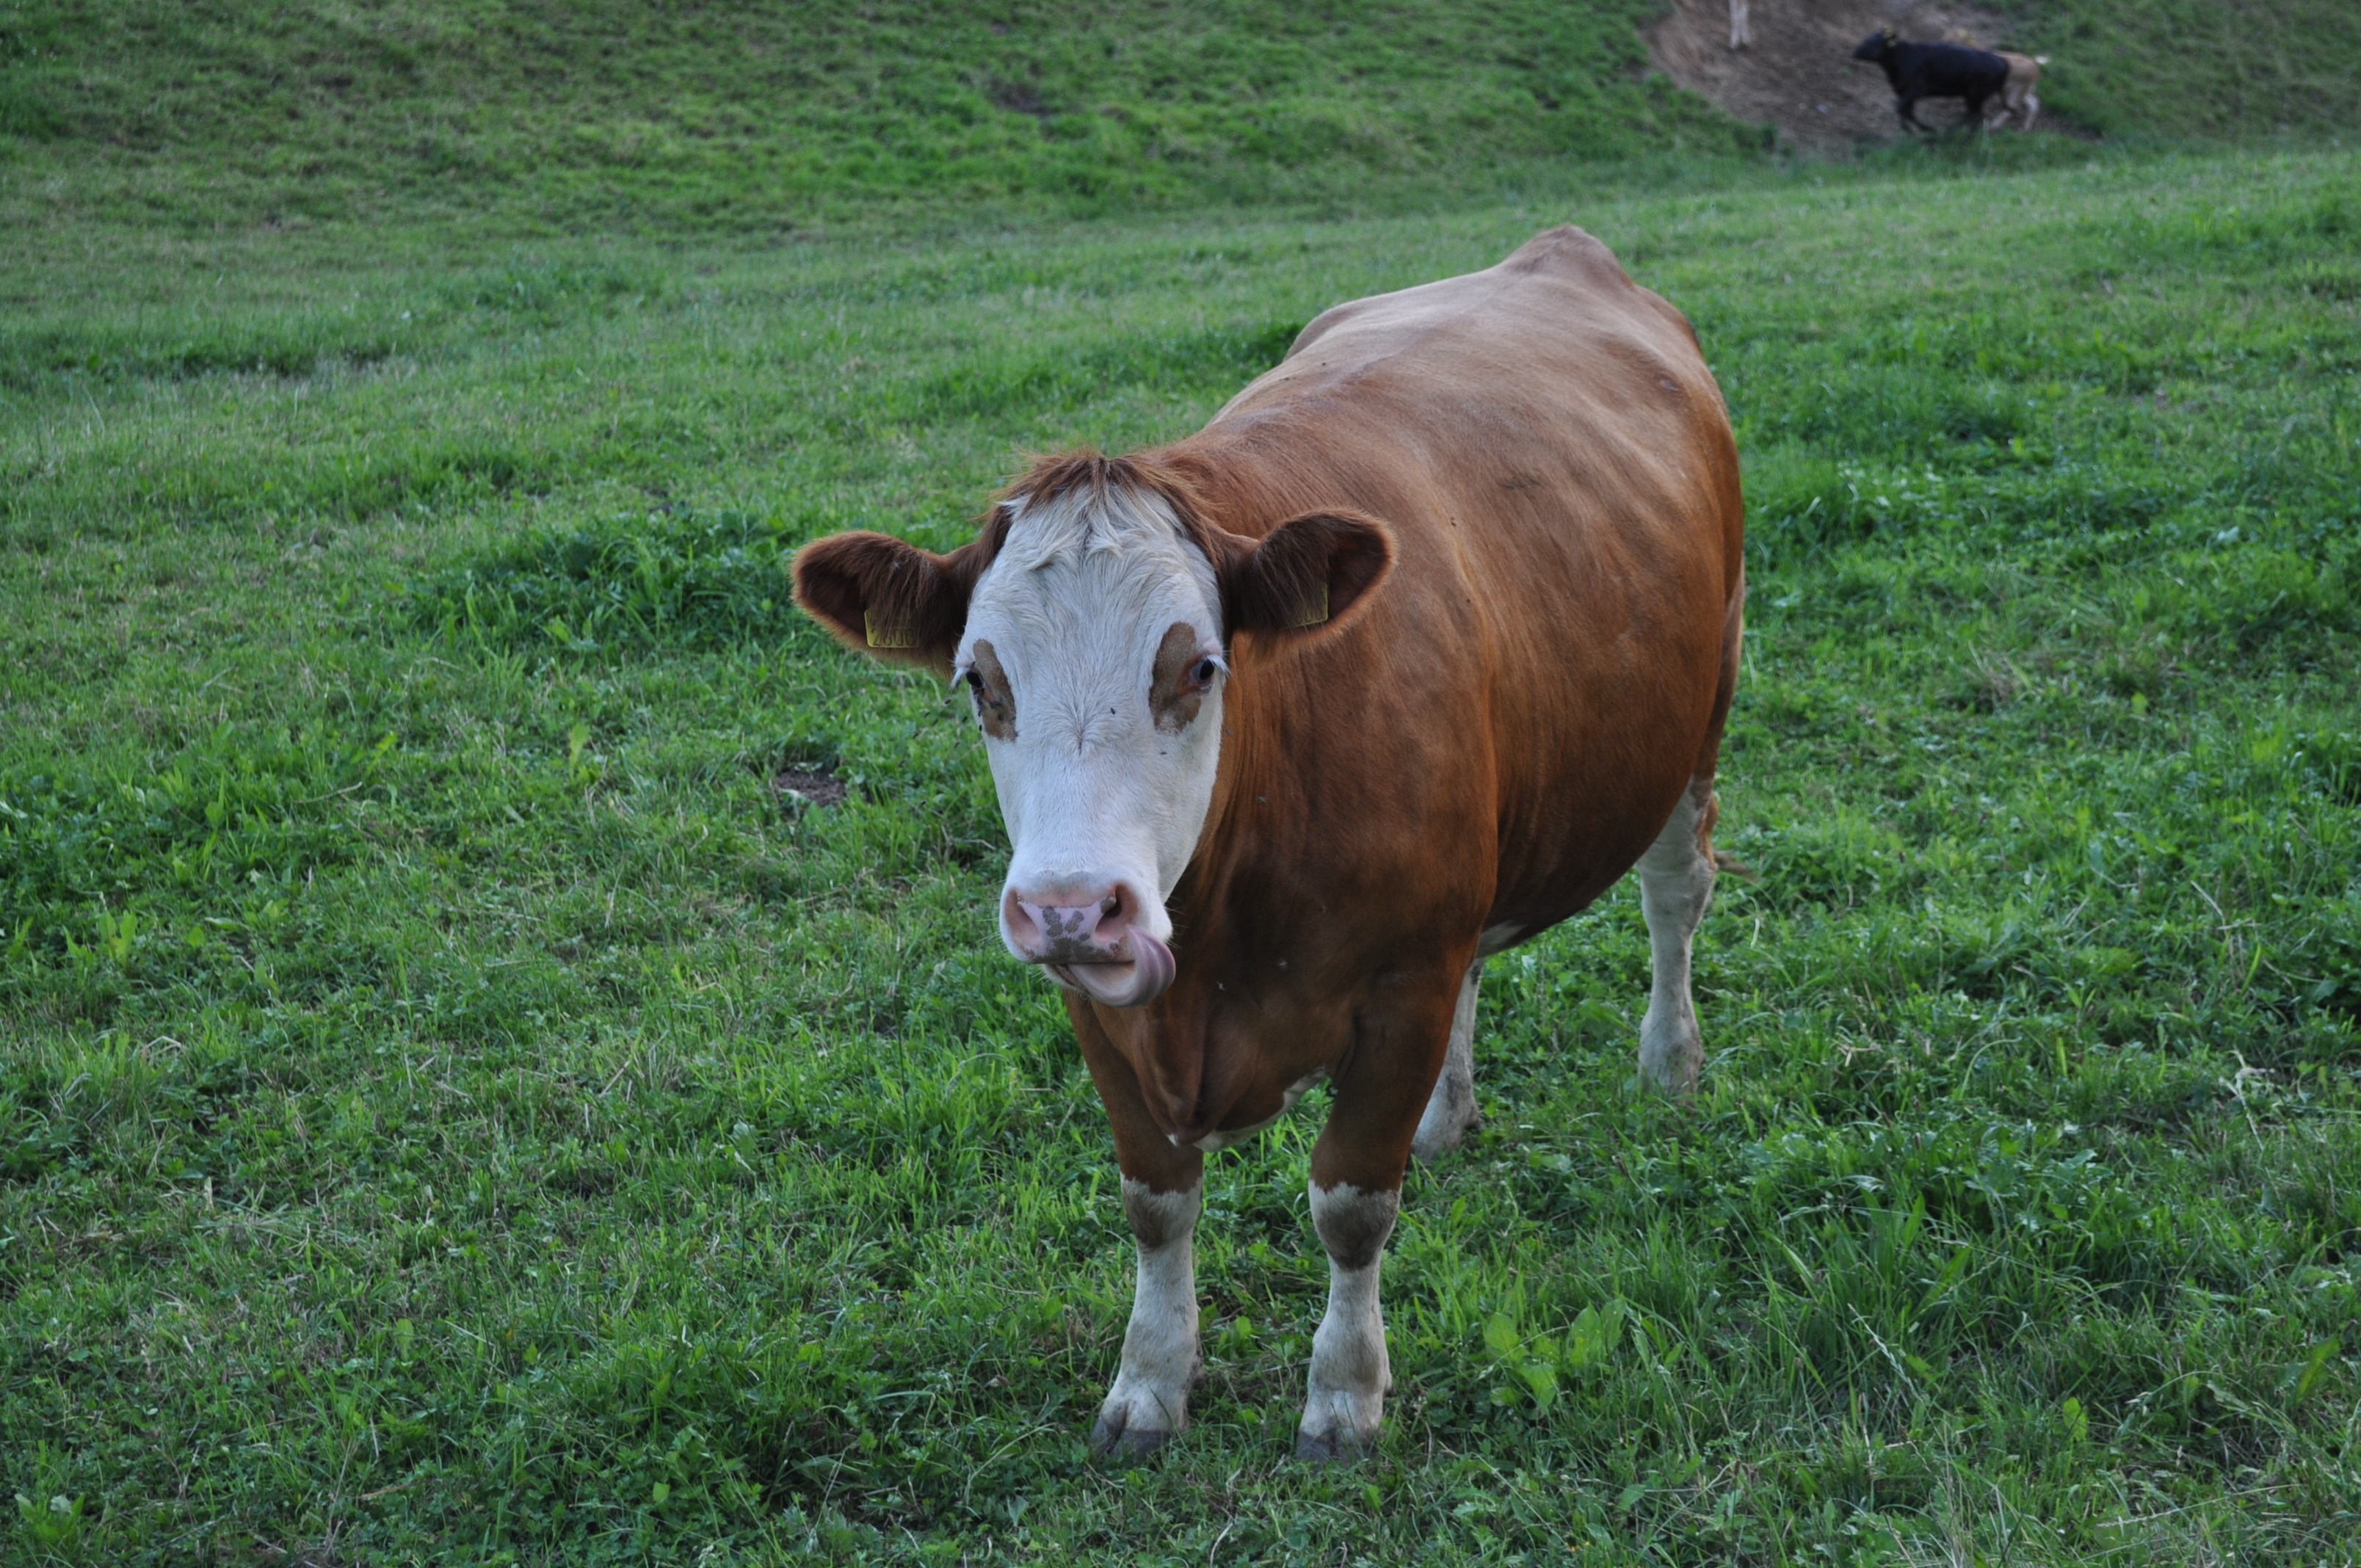
grass, field, farm, meadow, animal, cow, pasture, grazing, livestock, mammal, beef, fauna, calf, graze, cows, bull, face, grassland, vertebrate, habitat, rural area, milk cow, simmental cattle, dairy cow, cattle like mammal, texas longhorn